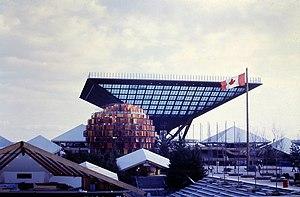
Pavillon du Canada à l'Exposition universelle de 1967 à Montréal